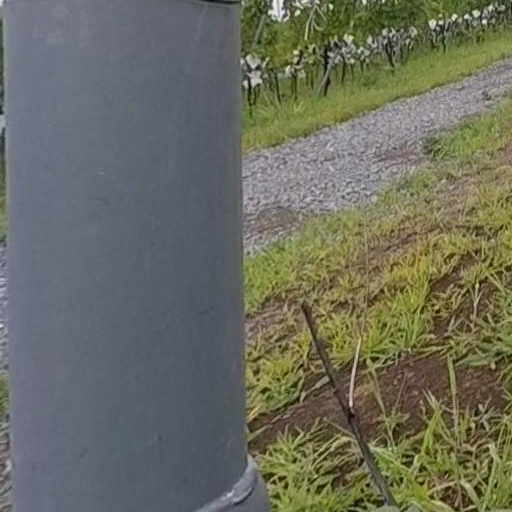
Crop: grape